Luciano Barbera

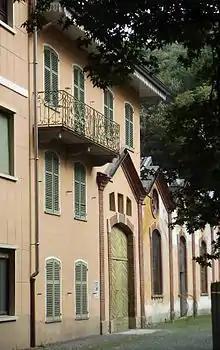
The oldest part of Callabiana factory.

Luciano Barbera is a high-end men’s clothing company based in Biella, Italy, a town and commune in the northern Italian region of Piedmont.